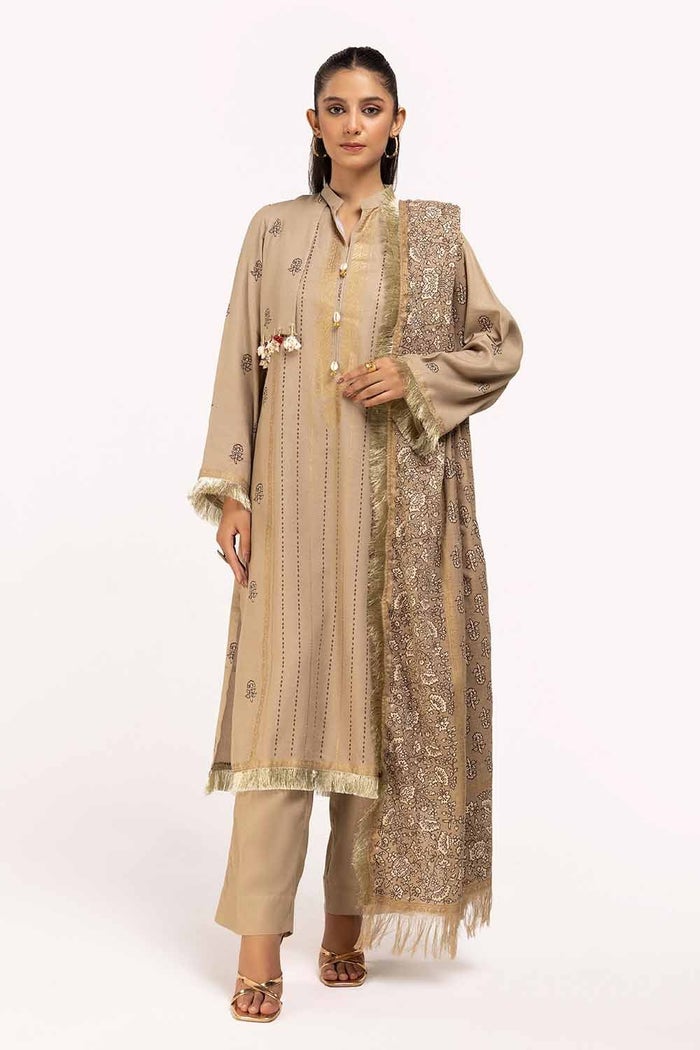
beige multi embroidered salwar suit